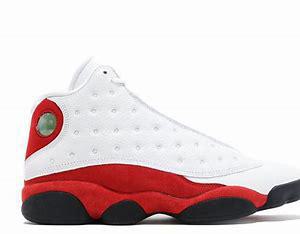
Brand: Jordan
Model: 13